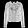
Label: Coat